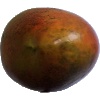
Label: red_mango